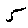
Label: 5